List of giant squid specimens and sightings (2001–2014)

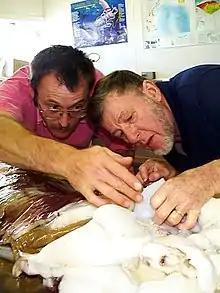
Steve O'Shea (left) and Clyde F. E. Roper examining a giant squid specimen during the 1999 "In Search of Giant Squid" expedition

Though there had been proposals since at least the 1960s, the first dedicated effort to capture a glimpse of the animal in its natural habitat was probably the Beebe Project, initiated in 1986 and named after pioneering deep-sea explorer William Beebe. Like Beebe's original dives, it was initially conducted off Bermuda, which was not known for giant squid (but see #191). In addition to finding the giant squid, the expedition's other main objective was the study of six-gill sharks of the genus "Hexanchus". The three-person submersible "Pisces VI" and the four-person "Johnson Sea Link" were used, the former reaching a maximum depth of . Financed primarily by NOAA and organised and led by National Geographic photographer Emory Kristof, the expedition involved scientists from numerous universities and scientific institutions, including shark specialist Eugenie Clark and underwater explorer Joseph B. MacInnis; wildlife artist Glen Loates, known for his naturalistic depictions of the giant squid, was also involved.